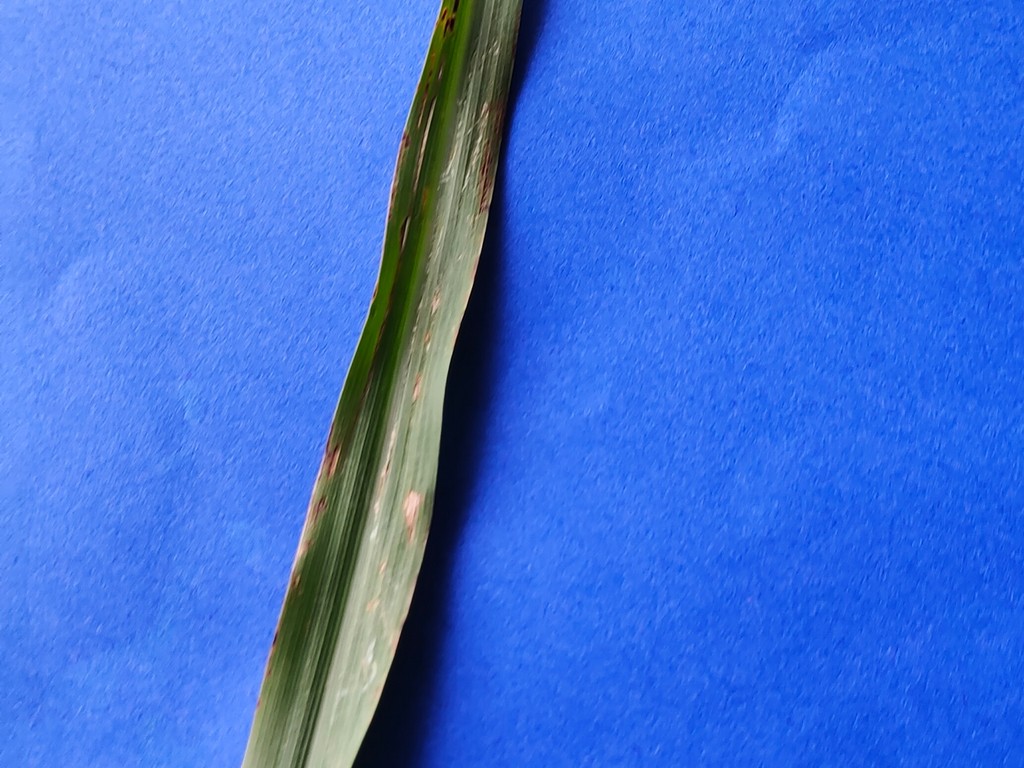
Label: Unhealthy